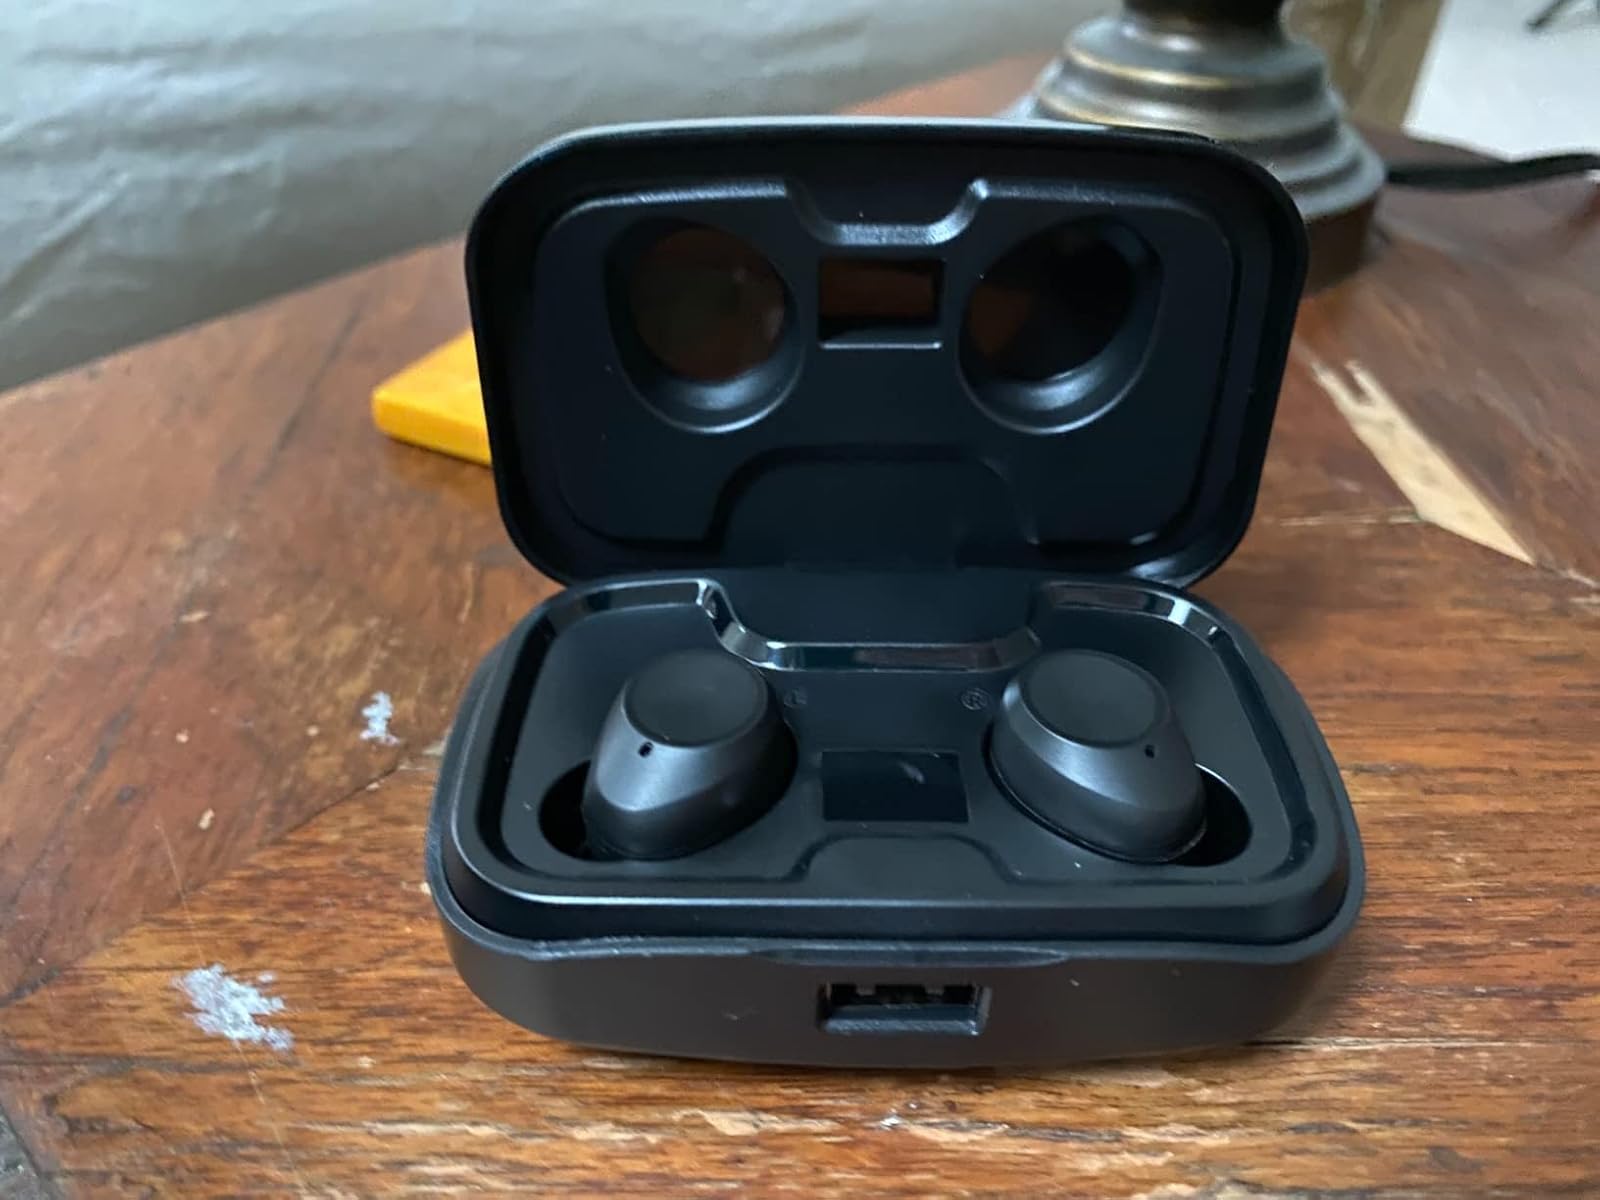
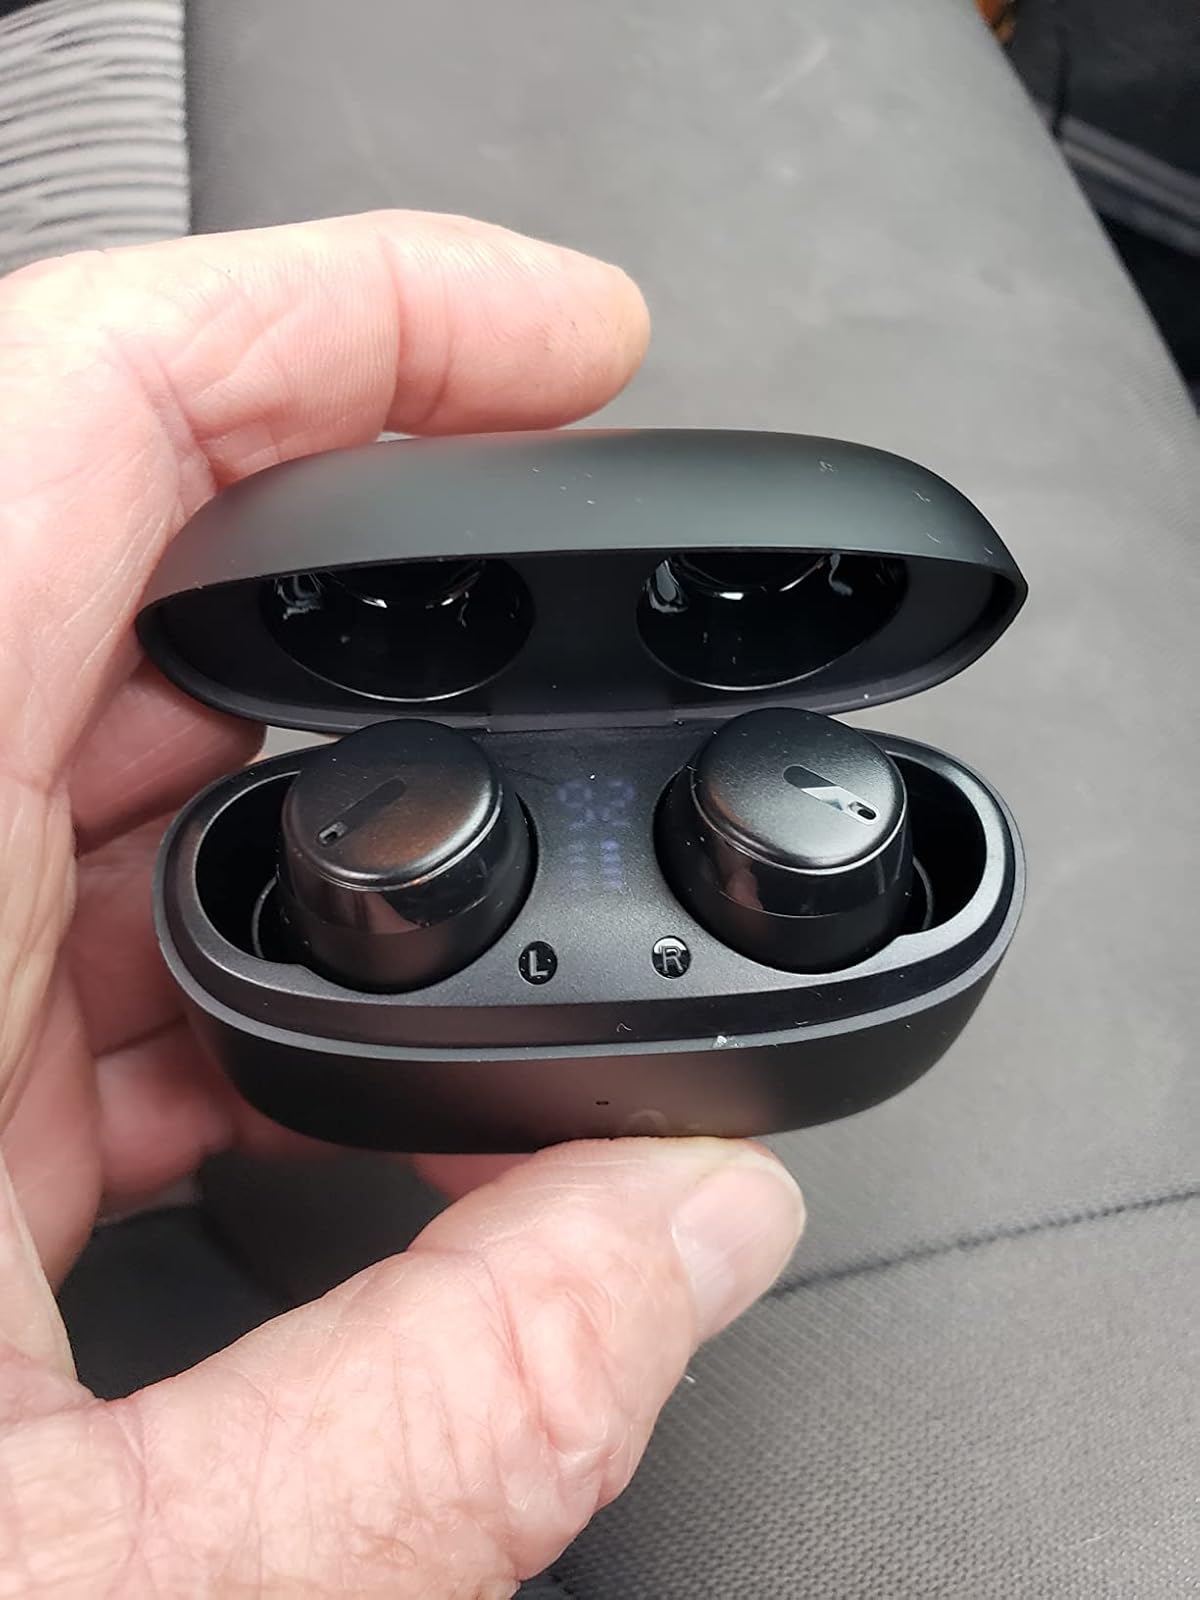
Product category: earbuds
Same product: no